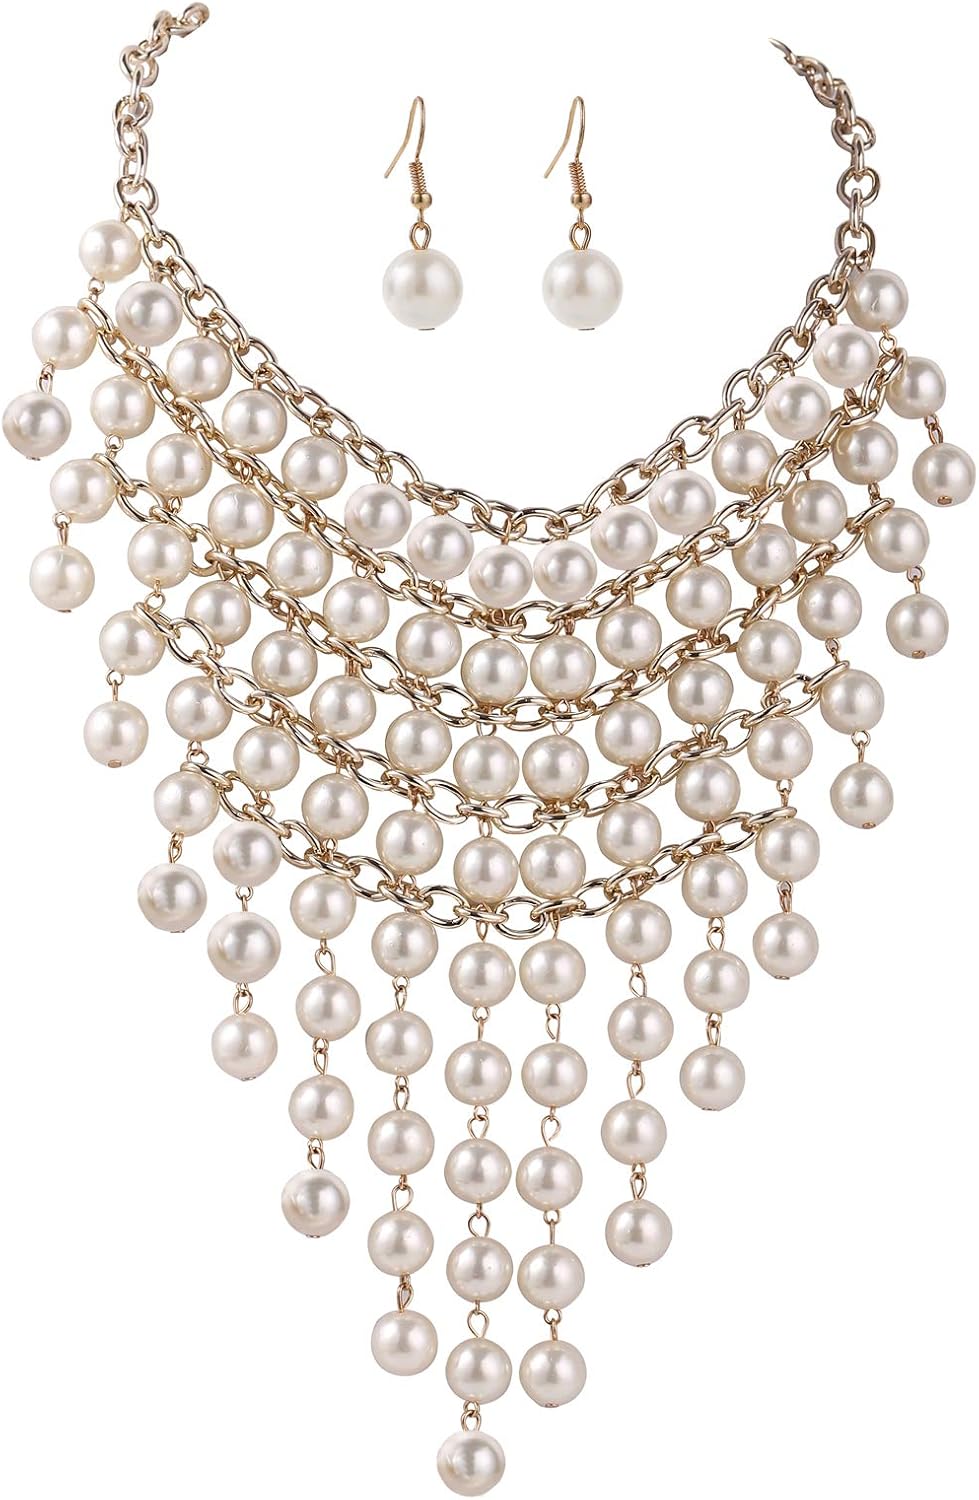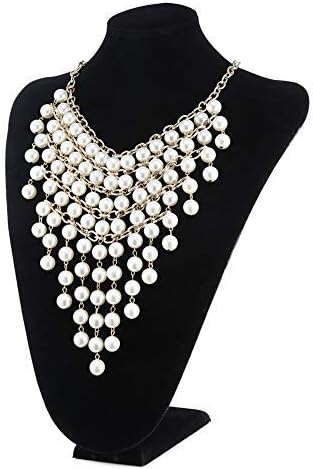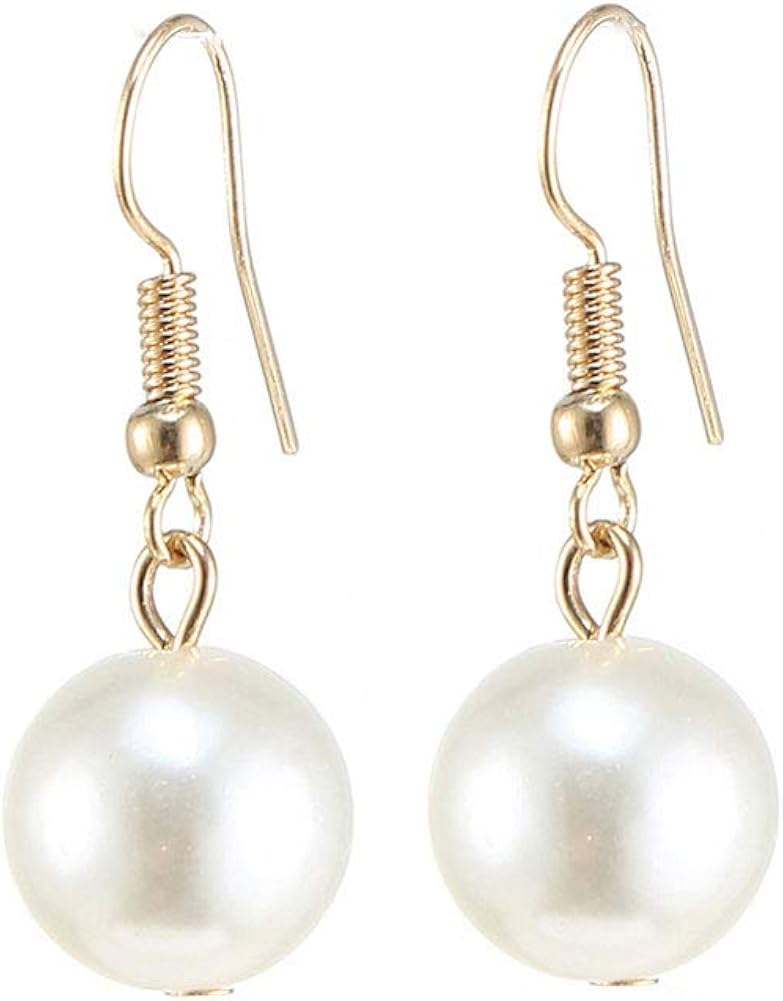
JHWZAIY Faux Pearl Necklace Bib Chunky Necklaces For Women Fashion Jewelry Costume Layered Necklaces For Women Multi Strand Pearl White Beaded Statement Necklaces Earrings Set
Category: AMAZON FASHION
Thank you for visiting our store,With ten years of jewelry manufacturing experience, With the competitive price, reliable quality, honest management and professional service team,our company has been enjoying a good reputation for a long time. Our customers are all over the world and the products are widely used in fashion domain. Our management idea is "Quality IS THE BEST, CREDIT STANDING IS THE FIRST" ; with unique design, excellent craftsmanship, advanced equipments and top quality, we are developing toward brand and internationalization, devoting ourselves to bring forth wide ranges of fashionable jewelry constantly in order to fit the current competitive market and satisfy every custome,if you have any product,please contact me!
Features: Materials:Alloy and faux pearl | Women's Multi-Strand Simulated Pearl Statement Necklace and Earrings Set | Multi layer Created pearl sweater chain necklace for elegant lady,girls. | Style :Created pearl sweater chain necklace for elegant lady,girls | Perfect for dressing up any clothes in the club,evening party prom pageant wedding etc